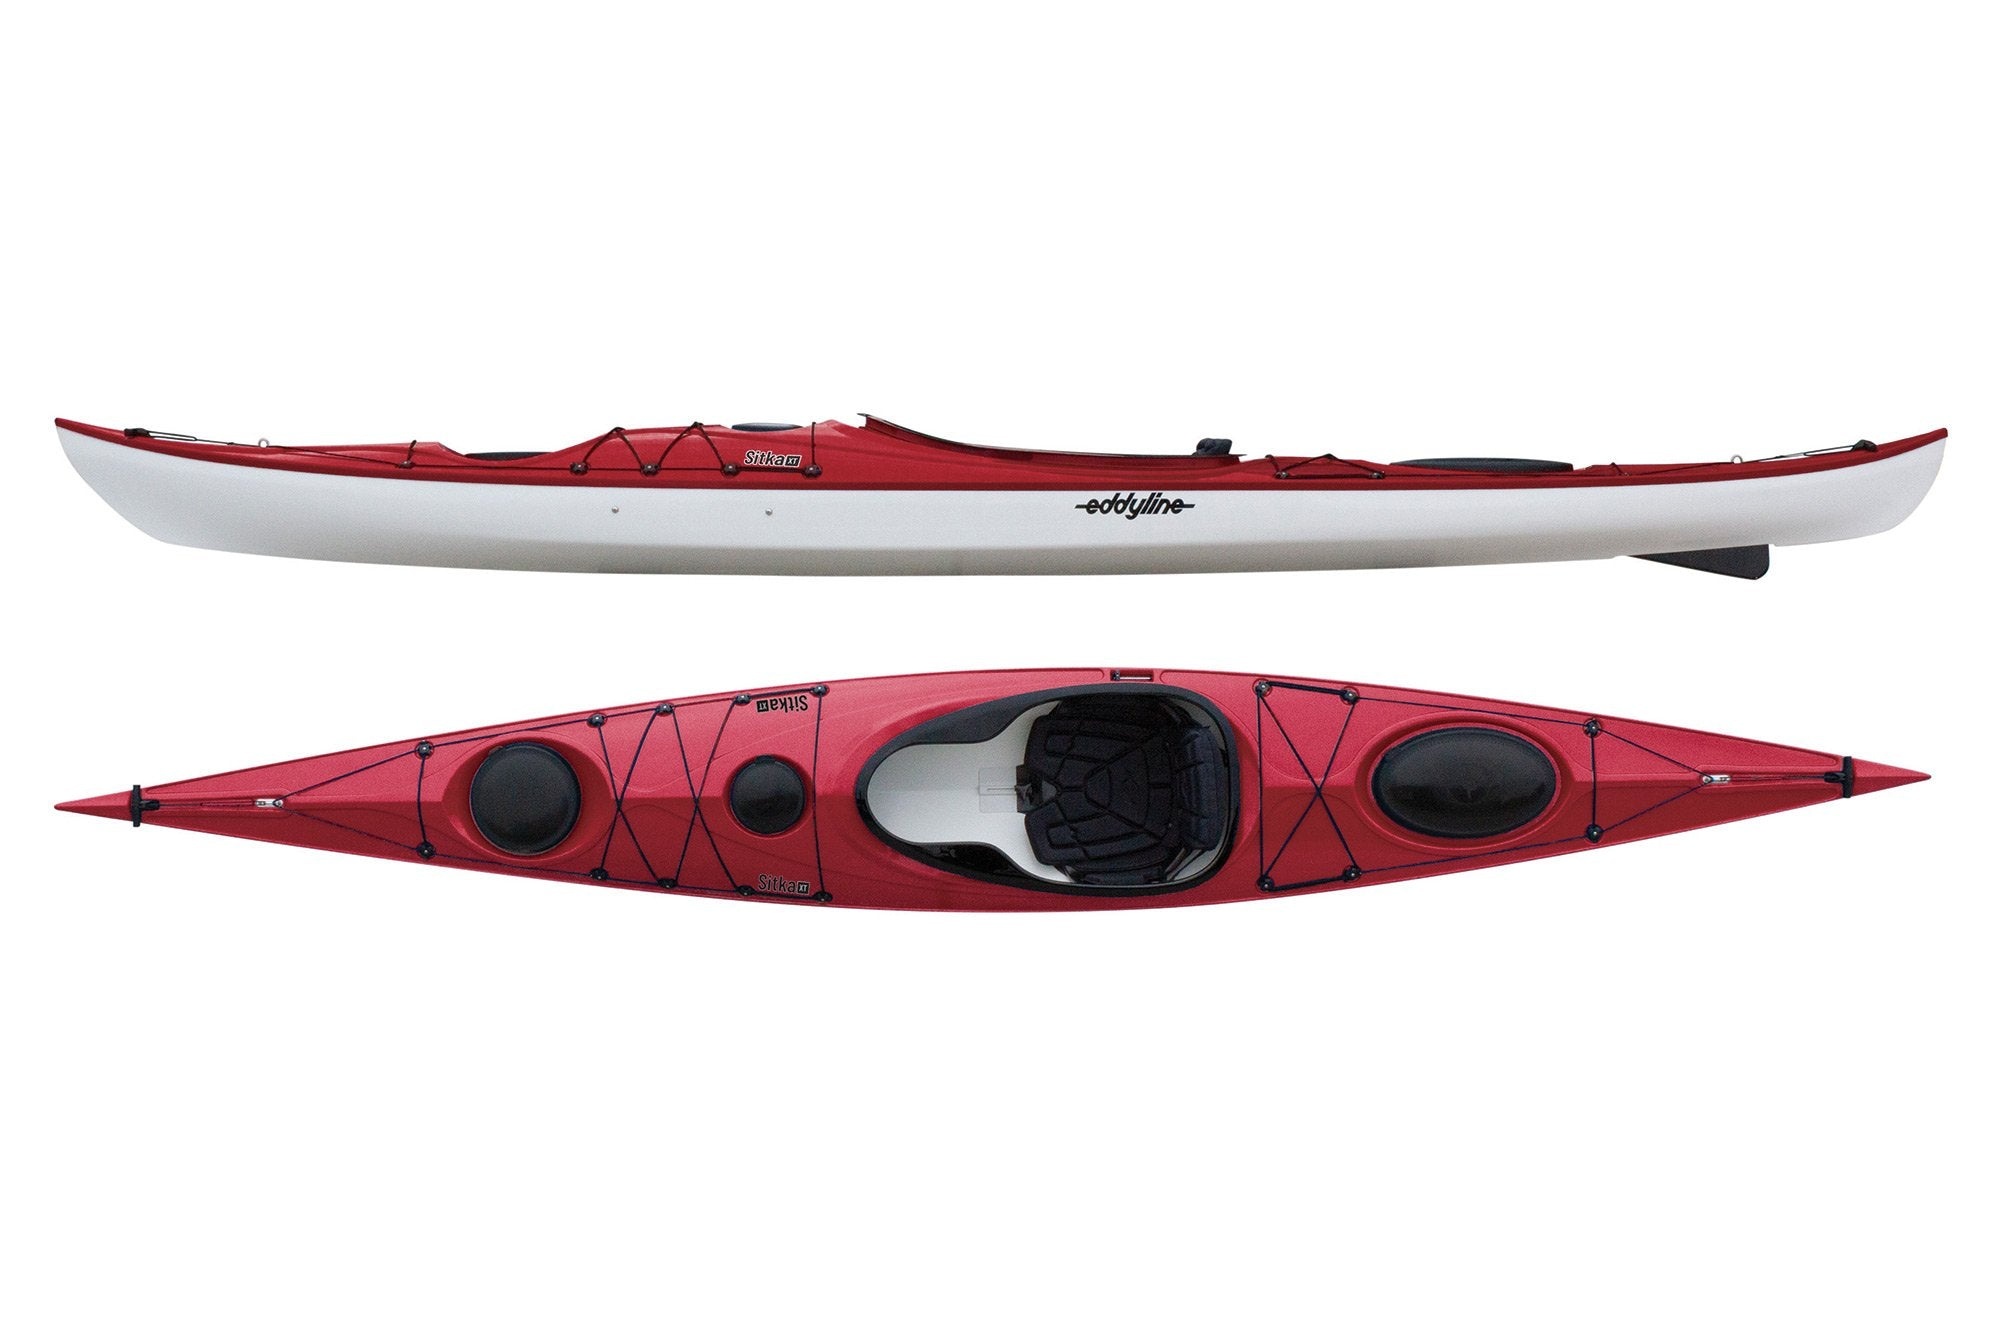
Sitka XT
The Sitka XT is an expertly-crafted day touring kayak with a lightweight and agile design, perfect for a larger paddler. Enjoy the perfect mix of Fathom touring kayaks' performance and tracking, along with the fun and nimbleness of recreational kayaks. Outfitted with exterior lines, sealed compartments, easy-access forward hatch, retractable handles, and the ergonomic Infinity Seat System with backrest or backband – this vessel is ready for the water. Thermoformed ABS Construction : One of the most significant aspects of Eddyline’s kayaks is the use of thermoformed ABS plastic. This construction offers the durability and toughness of traditional rotomolded plastic but with a fraction of the weight. The thermoformed process also gives these kayaks a sleek, glossy finish that not only looks good but also helps improve performance by reducing drag on the water. The material is also UV-resistant, meaning the kayak can handle exposure to the sun without significant degradation over time. Lightweight Design : A common issue with touring kayaks is that they can be heavy and cumbersome, especially when loading or unloading them from a car or transporting them to the water. The Sitka series, thanks to the ABS construction, manages to remain lightweight, with the Sitka ST weighing just 43 lbs, the Sitka LT at 47 lbs, and the Sitka XT at 50 lbs. This makes them much easier to handle solo, especially during portages or when setting off on solo paddles. Skeg System : All Sitka models come equipped with a retractable skeg, which greatly improves the kayak's ability to track in challenging conditions like wind or currents. The skeg can be deployed or retracted as needed, allowing for greater control over the kayak's direction without sacrificing maneuverability. The system is simple to use and doesn’t require the same maintenance as a rudder, though a rudder option is available for those who prefer it. Storage Capacity : Touring kayaks need to have ample space for gear, especially if you’re planning a multi-day trip. The Sitka series provides plenty of storage with sealed hatches both at the bow and stern. The Sitka ST offers a bit less room compared to the LT and XT , but all three models have enough capacity for camping gear, extra clothing, food, and more. Additionally, each kayak has deck rigging, allowing you to store items like a bilge pump, paddle float, or spare paddle within easy reach. Comfortable Seating and Adjustability : Comfort is a top priority when you’re spending long hours on the water, and Eddyline does not disappoint with their Sitka series. The seats are padded, adjustable, and ergonomically designed to provide support during extended paddling sessions. Adjustable foot braces and thigh pads ensure that paddlers can find their ideal fit, promoting proper posture and reducing fatigue over time. Deck Rigging and Features : The Sitka kayaks feature practical deck rigging, including perimeter lines and bungee cords that make it easy to stow and access gear. There are also recessed fittings that keep the lines and rigging clean and out of the way. The deck’s layout is intuitive, giving you plenty of space to store a map, water bottle, or small dry bag without cluttering the cockpit.
Brand: Eddyline
Category: Sporting Goods > Outdoor Recreation > Boating & Water Sports > Boating & Rafting > Kayaks > Surf Kayaks